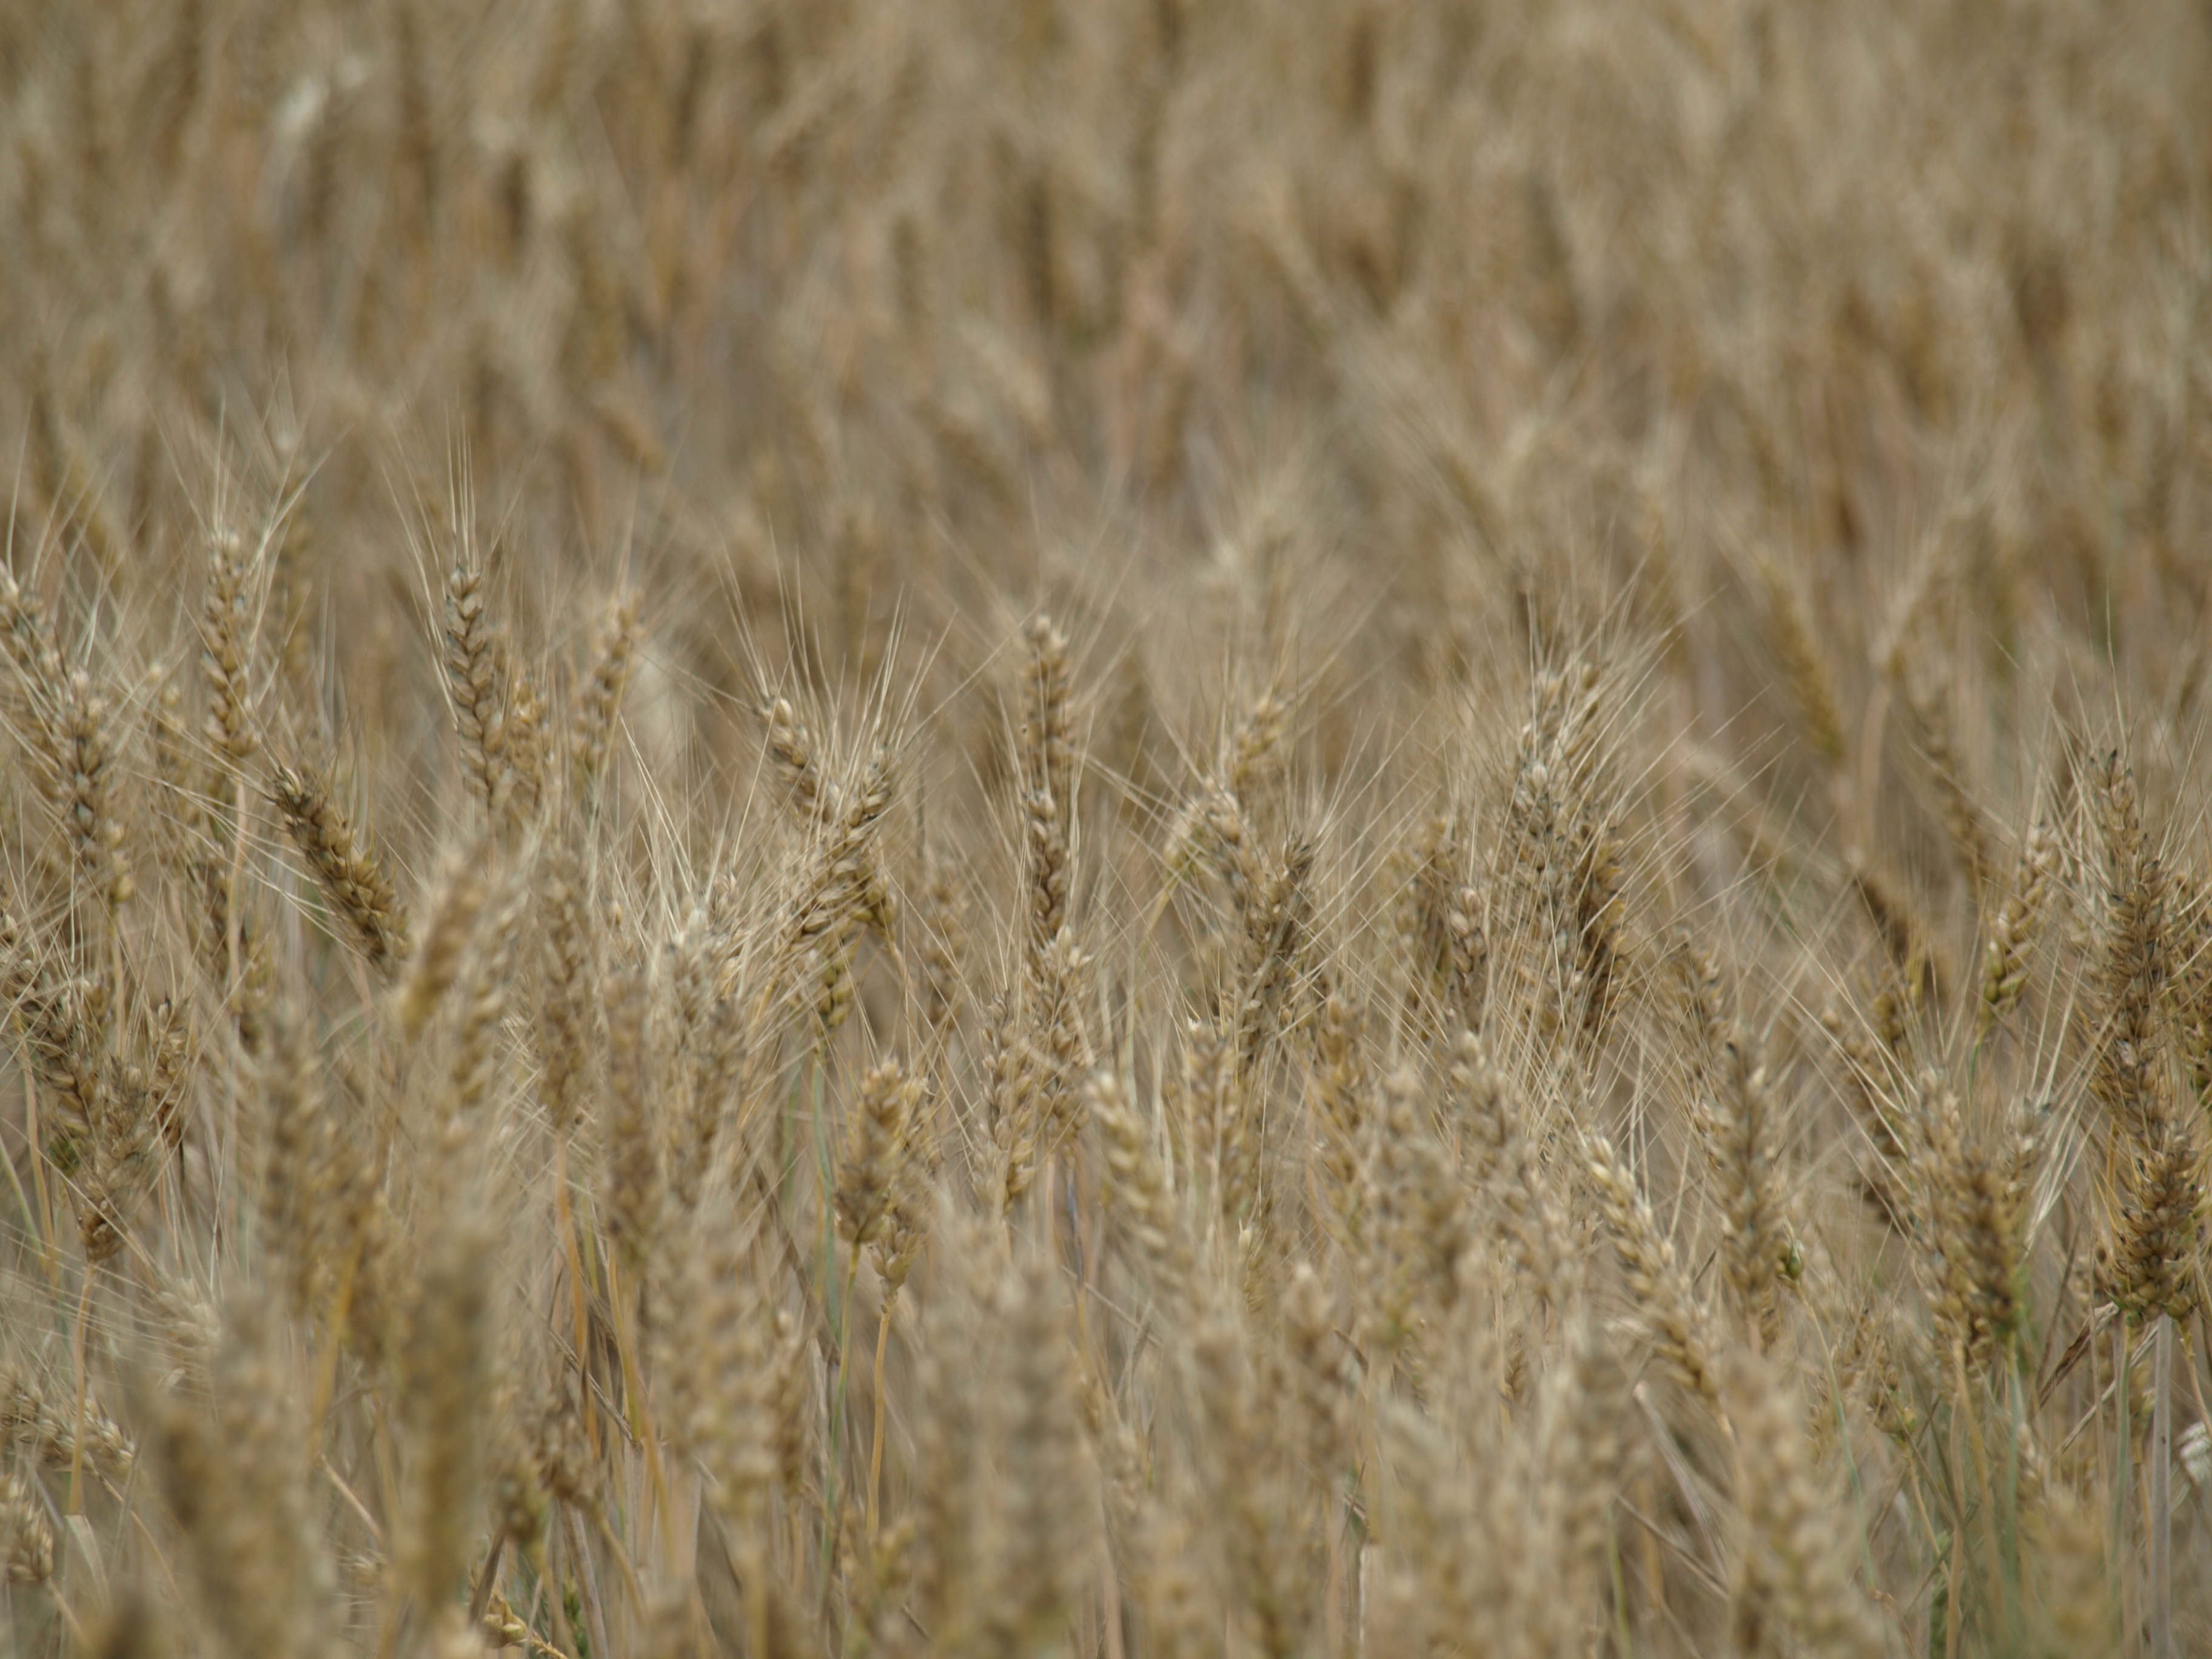
nature, grass, plant, field, barley, wheat, prairie, summer, food, crop, agriculture, spike, cereal, wheat field, close up, grassland, rye, cornfield, cereals, arable, flowering plant, commodity, emmer, wheat spike, triticale, hordeum, grass family, plant stem, land plant, food grain, einkorn wheat